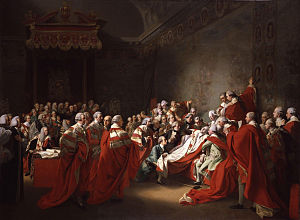
John Singleton Copley / Galleri
John Singleton Copley var en nordamerikansk maler.